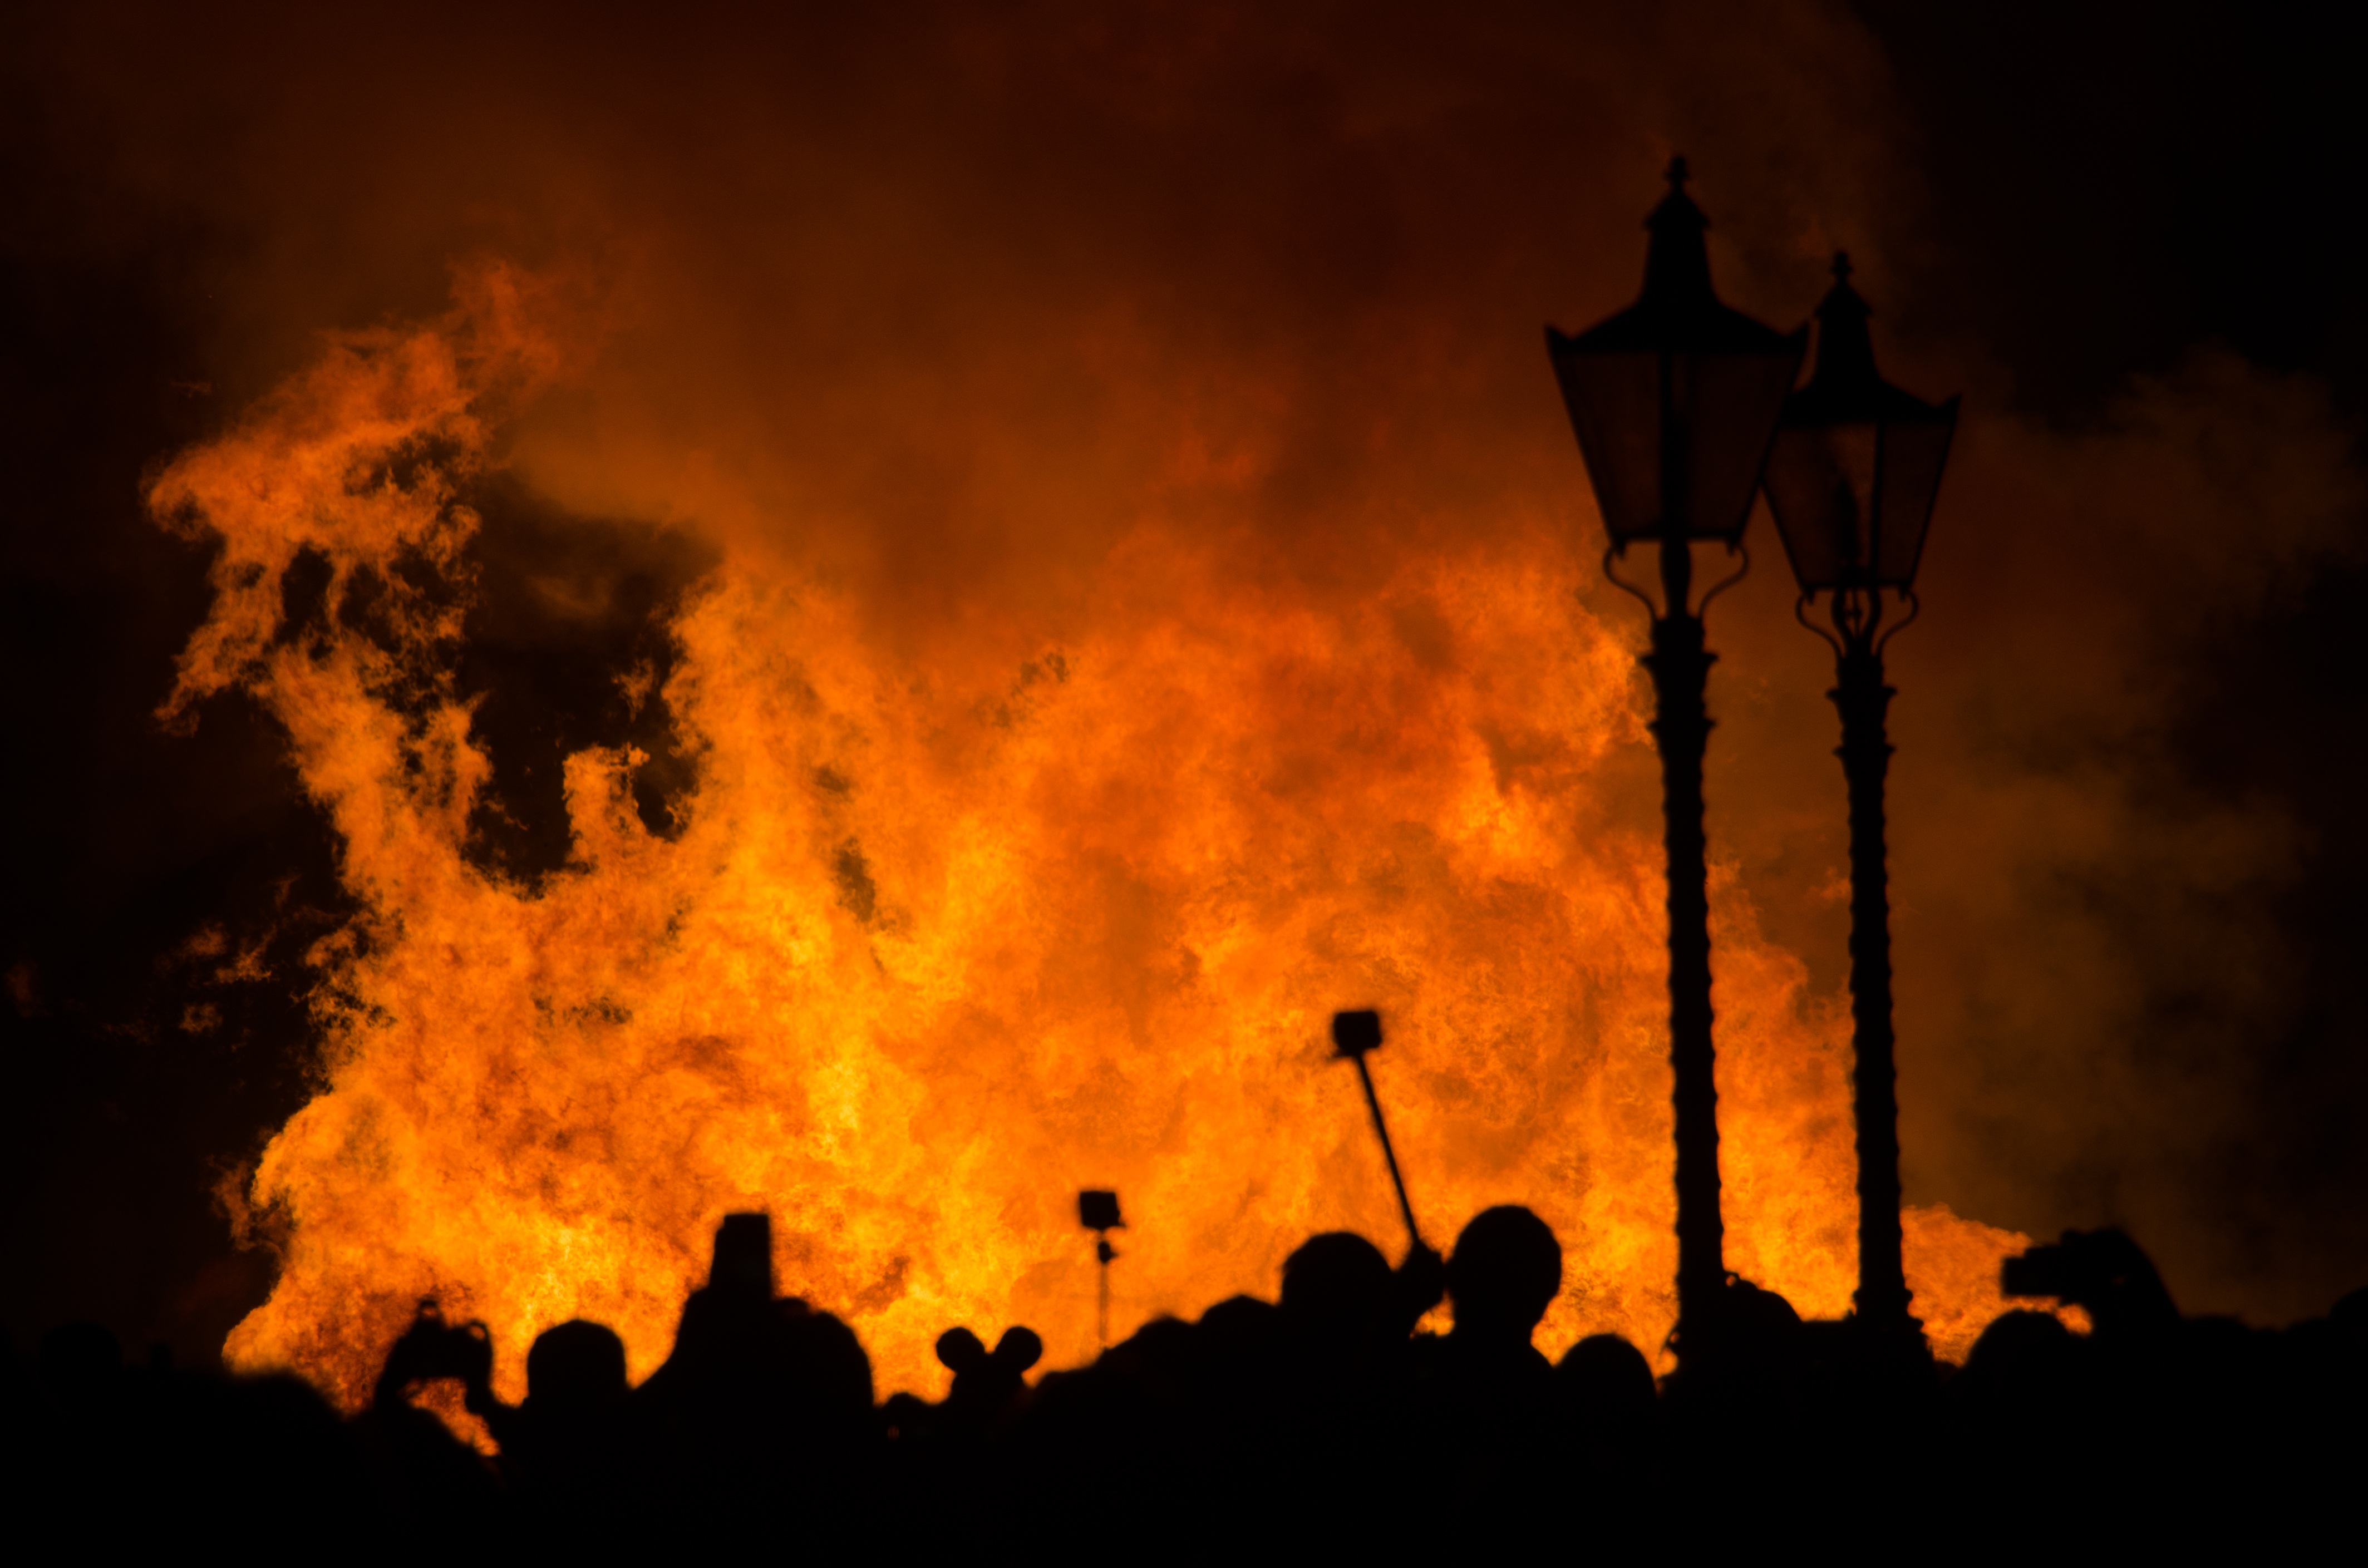
light, cloud, orange, red, color, flame, fire, darkness, bonfire, explosion, epcot, disney, fireworks, event, wildfire, exploding, pyrotechnic, geological phenomenon